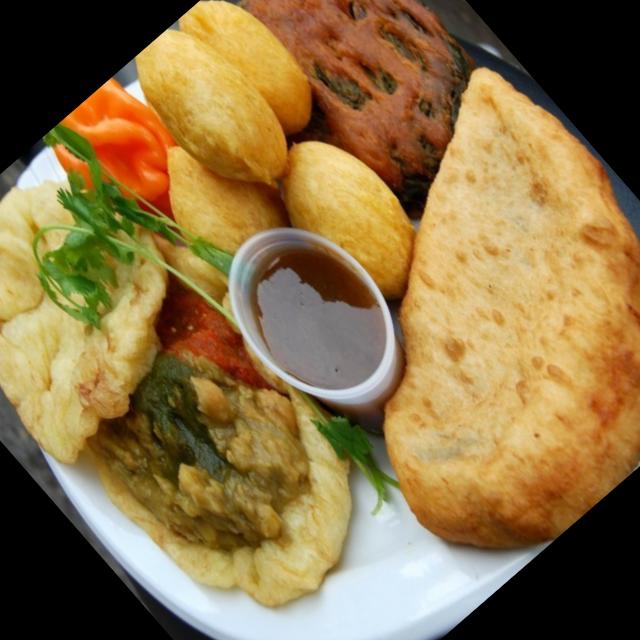
Dish: chole_bhature